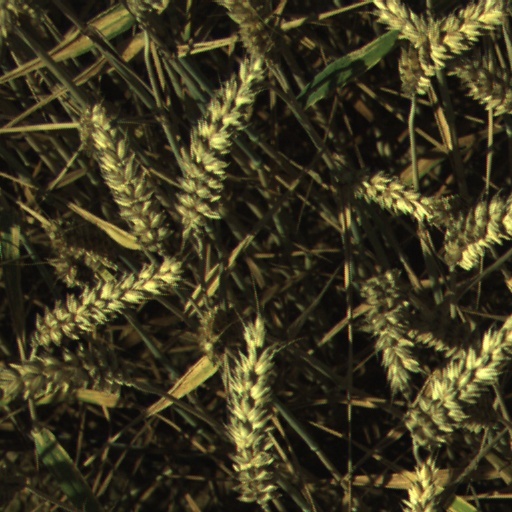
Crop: wheat